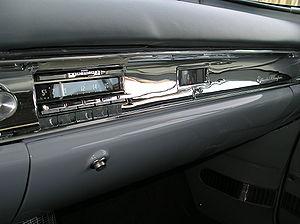
Une boîte à gants est un espace de rangement fermé par une trappe, et intégré à la planche de bord d'une automobile, au-dessus de l'espace réservé aux jambes du passager avant.